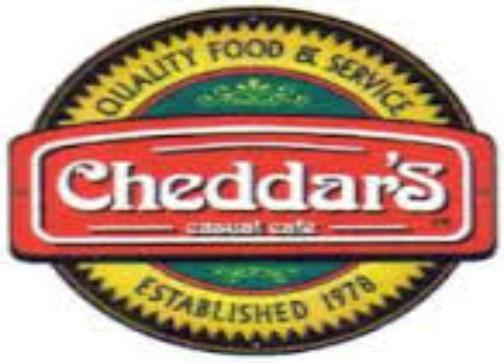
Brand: Cheader's
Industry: Food